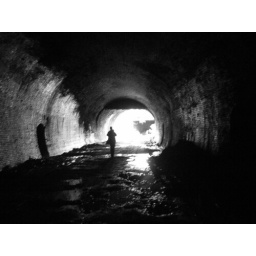
It was very cold and wet in the tunnel, water running down the walls